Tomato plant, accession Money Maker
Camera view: vertical (180 deg); turntable rotation: 180 degrees
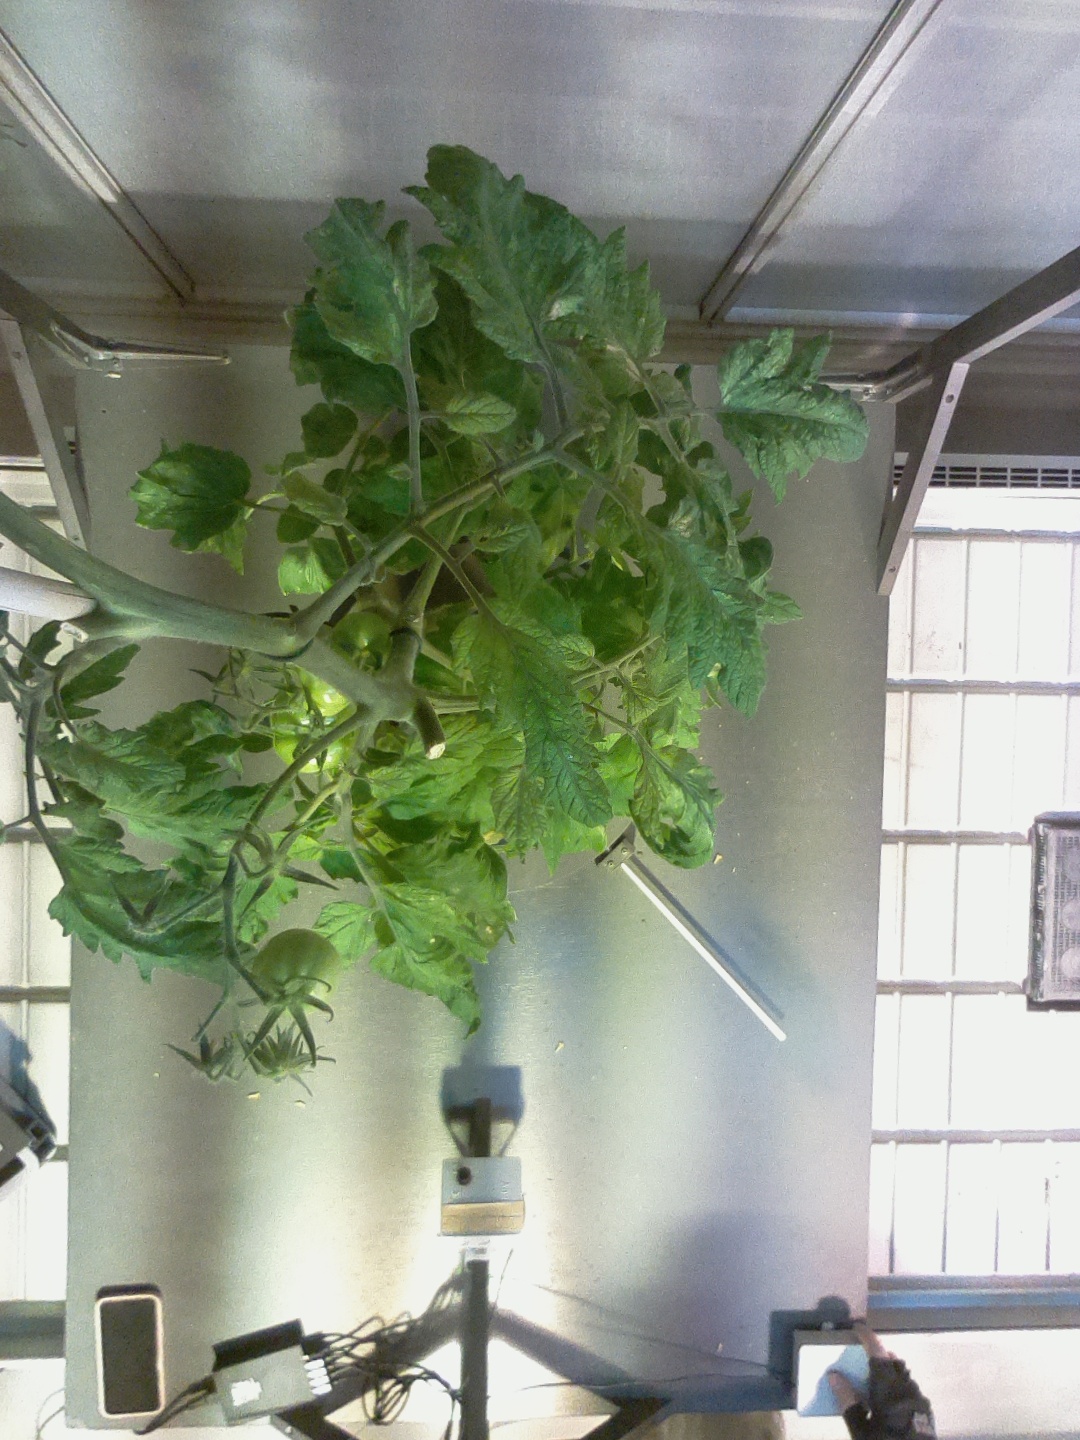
BBCH growth stage 79: 90% -100% of final fruit size